Bristol 404 and 405

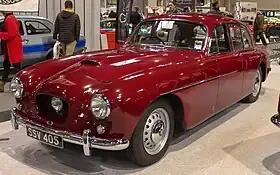
Bristol 405 four-door saloon

The Bristol 404 and Bristol 405 are British luxury cars which were manufactured by the Bristol Aeroplane Company. The 404 was manufactured from 1953 to 1958, and the 405 from 1955 to 1958. The models were successors to the Bristol 403. The 404 was a two-seat coupé and the 405 was available as a four-seat, four-door saloon and as a four-seat, two-door drophead coupé.